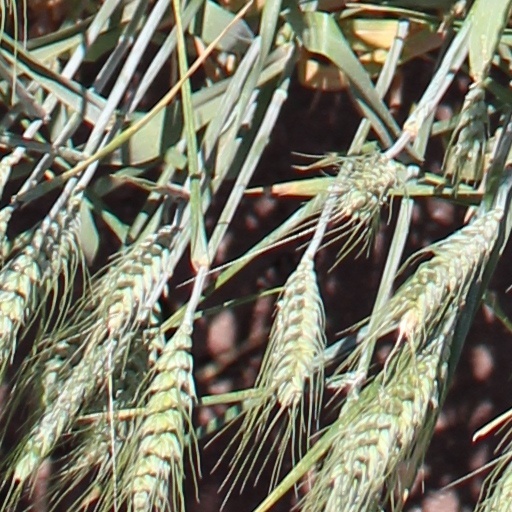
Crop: wheat